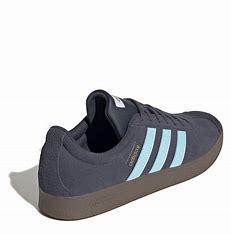
Brand: Adidas
Model: VL Court 2